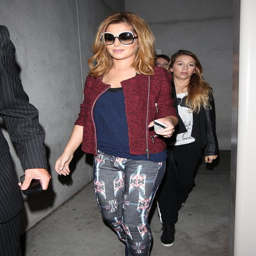
person wears trousers as she arrives at airport